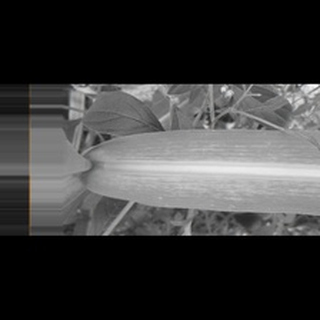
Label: sugarcane_mosaic